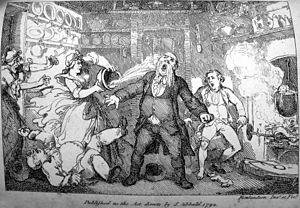
Le pasteur Adams reçoit en pleine figure le sang d'un porc fraîchement sacrifié.
Les Aventures de Joseph Andrews et du pasteur Abraham Adams, dit Joseph Andrews, est le premier roman écrit par Henry Fielding et aussi l'un de ses deux grands chefs-d’œuvre, le second étant Histoire de Tom Jones, enfant trouvé. Publié en 1742 et qualifié par l'auteur de « roman sentimental comique », cet ouvrage, d'abord parodique, raconte les aventures d’un honnête domestique revenant de Londres accompagné par son ami et mentor, le pasteur Abraham Adams.